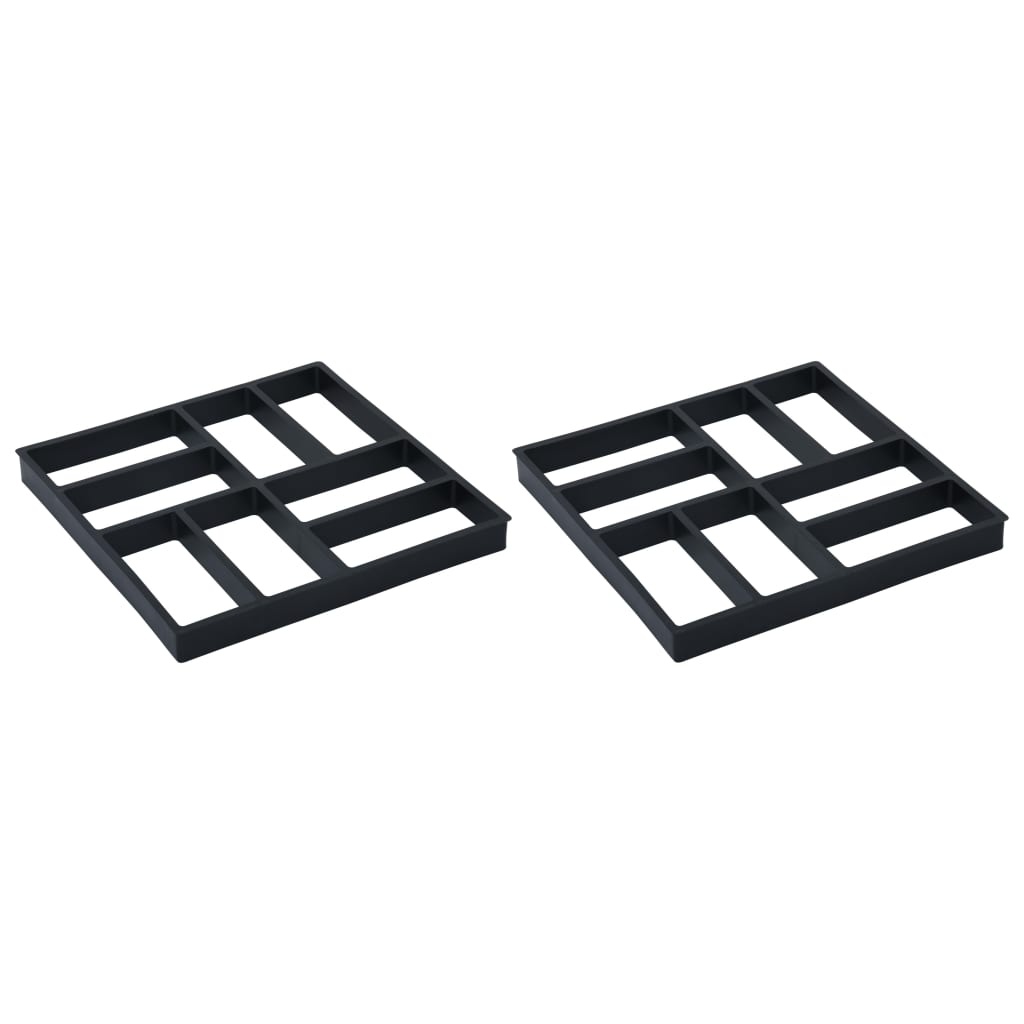
Pavement Moulds 2 pcs Plastic
Accomplish your personal idea of DIY with the our practical stone mould! Suitable for paving corridors, balconies, courtyards, vegetable plots, it will be a great helper when decorating your outdoor landscaping. Crafted from solid plastic material, these moulds will work well with concrete during your paving tasks. The re-usable path paving mould stands out as a low-cost and easy way to personalize stones and bricks! Put the mold on, fill concrete in, smooth it, lay stones on, lift the mould off and continue. Garden stone moulds can be used again right after you pouring the first garden stepping stone so you do not have to wait. Colour: Black Material: Plastic Dimensions: 40 x 40 x 4 cm (L x W x H) Reusable Assembly required: No Delivery contains: 2 x Pavement mould
Brand: vidaXL
Category: Hardware > Hardware Accessories > Concrete Molds